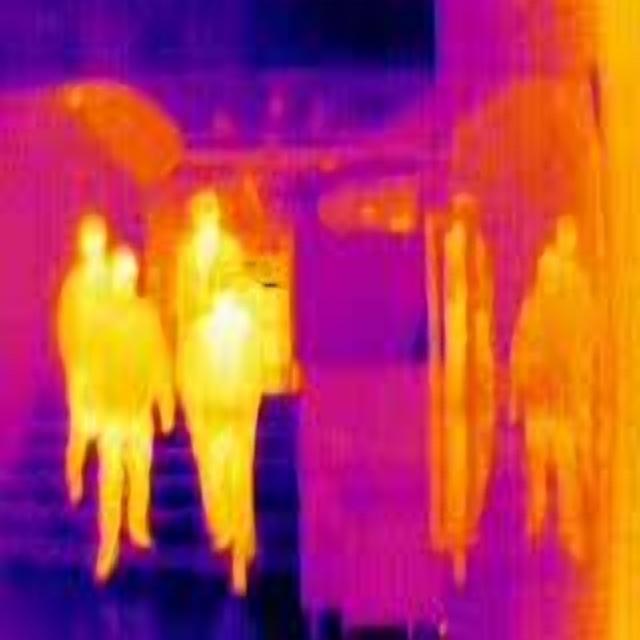
Detected objects:
label: person
label: person
label: person
label: person